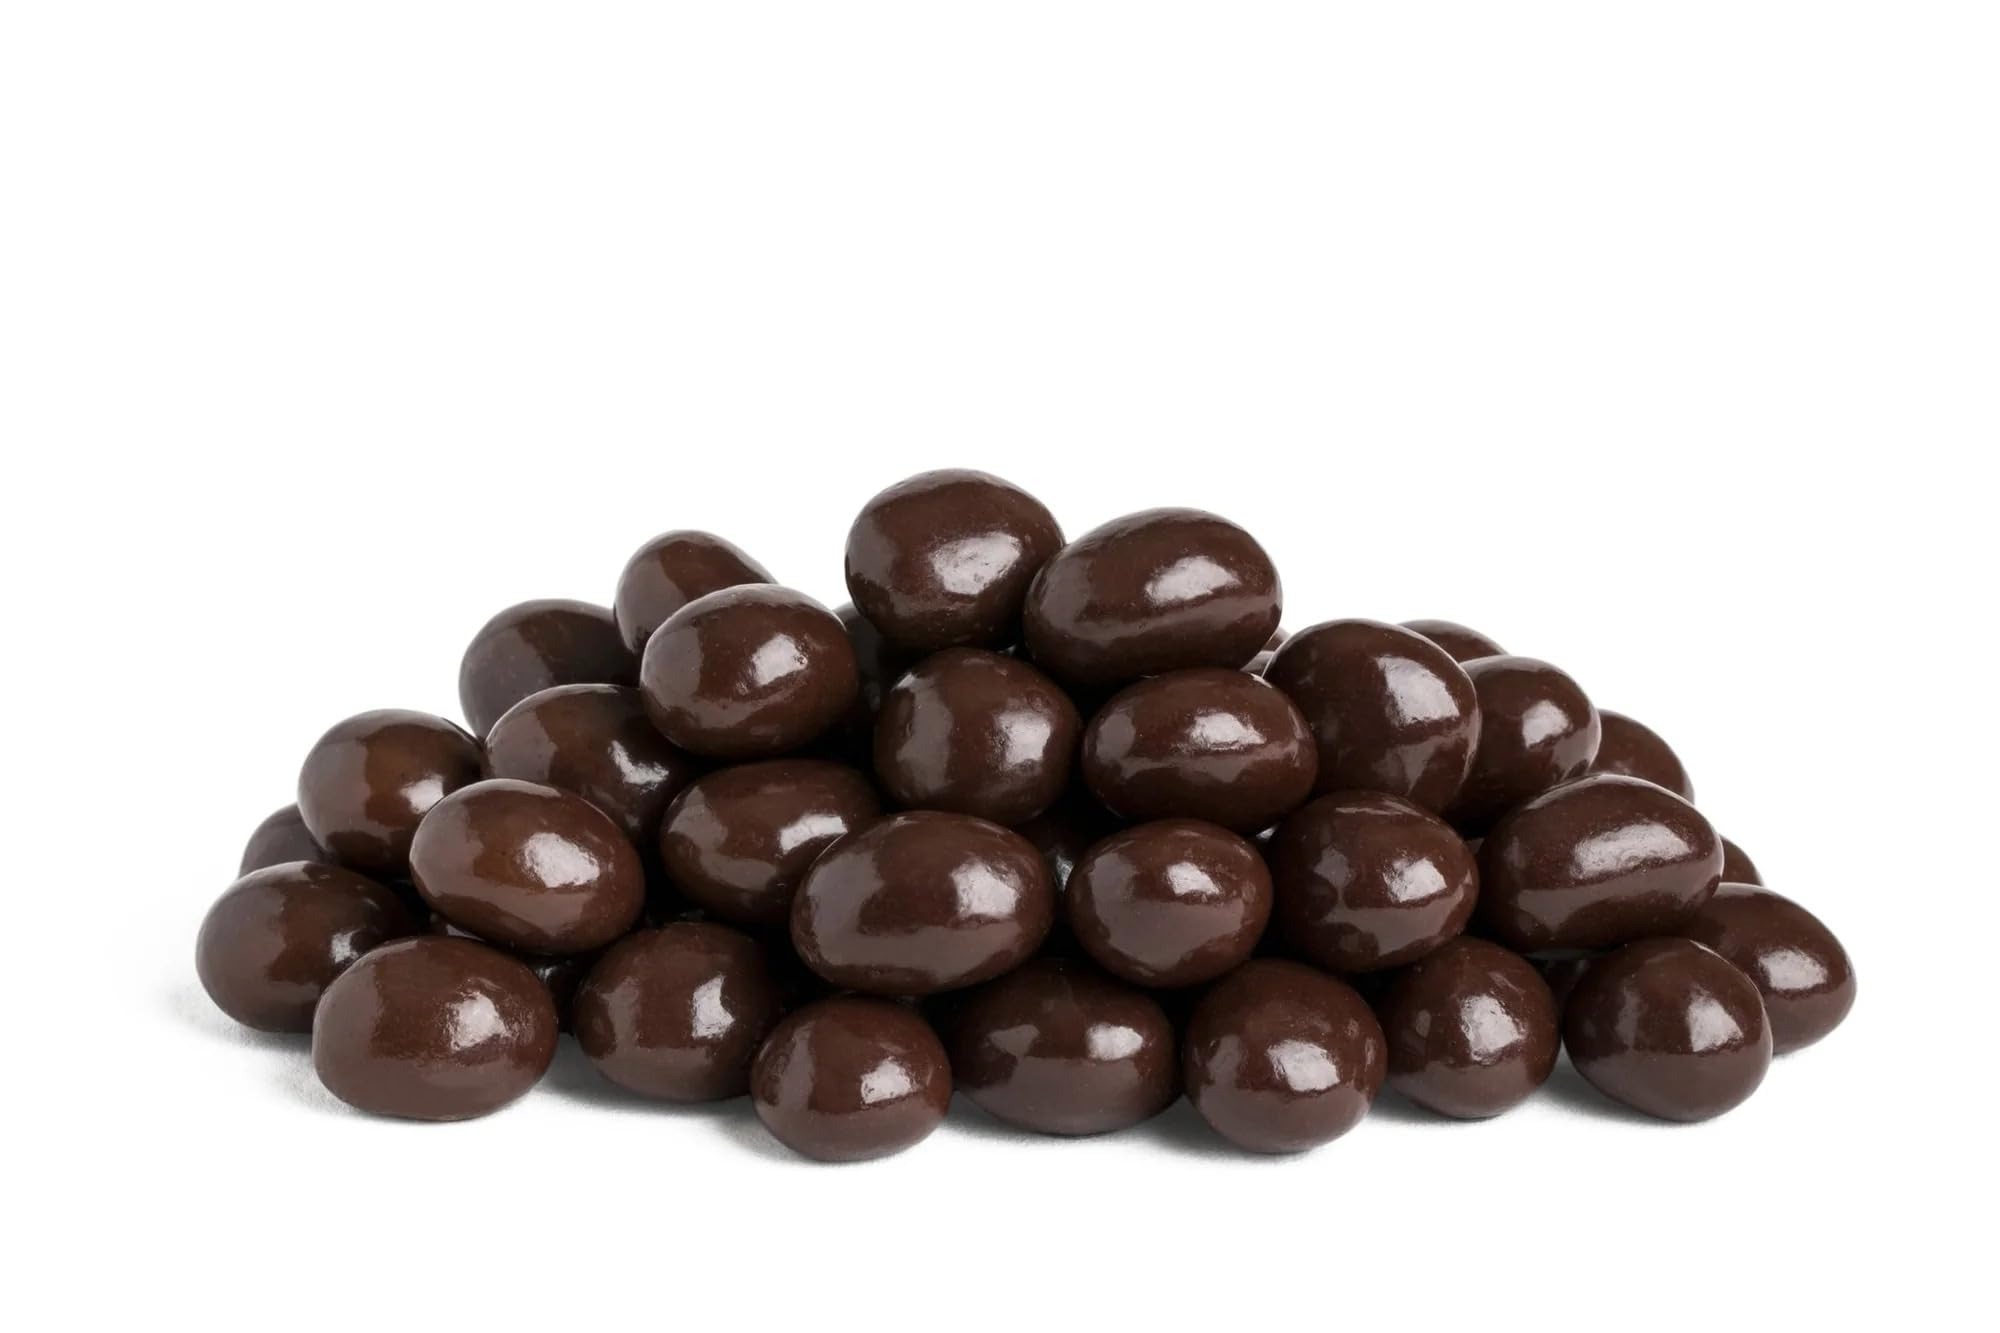
Item Name: NY Spice Shop Chocolate Covered Espresso Beans - 8 Ounce Kona Espresso Beans Candy - Dark Chocolate Coffee Bean Snack - Espresso Candy Variety Pack - A Coffee Lover's Chocolate Delight
Bullet Point 1: KONA CHOCOLATE COVERED COFFEE BEANS WHOLE ESPRESSO BEANS - Experience our Twist Chocolate Covered Espresso Beans. Premium roasted espresso coffee beans are coated in rich, high-quality chocolate with a refreshing hint of mocha beans. Enjoy a delightful boost of energy with every indulgent bite. Perfect for a luxurious treat that revitalizes both body and spirit.
Bullet Point 2: DESIRABLE DARK CHOCOLATE COVERED COFFEE BEANS - With every bite, experience the satisfying crunch of NY Spice Shop kona espresso energy beans enrobed in smooth, velvety chocolate, offering a textural contrast that delights the senses and keeps you coming back for more.
Bullet Point 3: VERSATILE SNACK DARK CHOCOLATE KONA ESPRESSO BEANS WITH COFFEE - The blend of dark chocolate and freshly Twist chocolate coffee beans offer a balance of flavors! Whether enjoyed as a standalone treat, added to your favorite trail mix, or sprinkled atop desserts and baked goods, our kona coffee beans espresso offers a versatile snacking experience that can be enjoyed anytime, anywhere.
Bullet Point 4: GOURMET KONA CHOCOLATES CANDY SNACKS - Crafted with care using only the finest ingredients, including premium espresso beans and decadent chocolate, NY Spice Shop kona best espresso beans embody gourmet quality and exceptional taste, making them a luxurious indulgence for any occasion.
Bullet Point 5: CONVENIENT KONA EXPRESSO BEANS PICK-ME-UP - Perfect for busy days, long commutes, or afternoon slumps, our dark chocolate coffee beans provide a convenient and portable pick-me-up that satisfies cravings and recharges your energy levels, ensuring you stay fueled and focused throughout the day.
Product Description: <b>GET READY FOR A CHOCOLATE CANDY FLAVOR EXPLOSION! DIVE INTO THE DIVINE FUSION OF BULK CHOCOLATE AND FRESHLY ROASTED COFFEE BEANS, SWIRLING TOGETHER IN A SYMPHONY OF SWEET CREAMINESS AND SUBTLE BITTERNESS, TANTALIZING EVERY TASTE BUD. DON'T MISS OUT – STOCK UP TODAY AND SAVOR THE MAGIC! </b><br><br> <li><b>MORNING ASSORTED CHOCOLATE BOOST -</b> Kick start your day by enjoying a handful of espresso beans candy alongside your morning coffee or tea. The combination of caffeine from the espresso beans chocolate candy bulk and the indulgent flavor of chocolate provides an energizing start to your day. <li><b>GOURMET CHOCOLATE MIDDAY SNACK -</b> Combat afternoon fatigue by snacking on espresso chocolate beans during your break or while working. The caffeine chocolate content can help to perk you up and keep you alert, making it a great alternative to sugary snacks or energy drinks. <li><b>ON-THE-GO COFFEE CHOCOLATE ENERGY -</b> Keep a small pack of chocolate express beans in your bag or pocket for a convenient energy boost whenever you need it. Whether you're running errands, traveling, or attending meetings, these tasty treats provide a quick pick-me-up to keep you going. <li><b>STUDY OR WORK SESSIONS WITH CHOCOLATE PACK -</b> Stay focused and productive during study or work sessions by munching on dark chocolate covered espresso beans. The caffeine can enhance concentration and cognitive function, helping you to stay alert and on task for longer periods. <li><b>BULK DARK CHOCOLATE DESSERT TOPPING -</b> Sprinkle coffee chocolate candy Beans on top of desserts such as ice cream, yogurt, or cakes for a delightful and decadent finishing touch. The combination of chocolate and espresso adds depth of flavor and a satisfying crunch to your favorite sweet treats.
Value: 1.0
Unit: Count

Price: 15.99